European Economic Community

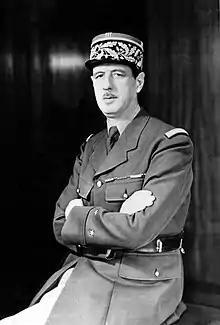
French President Charles de Gaulle vetoed British membership, held back the development of Parliament's powers and was at the centre of the 'empty chair crisis' of 1965.

Another crisis was triggered in regard to proposals for the financing of the Common Agricultural Policy, which came into force in 1962. The transitional period whereby decisions were made by unanimity had come to an end, and majority-voting in the council had taken effect. Then-French President Charles de Gaulle's opposition to supranationalism and fear of the other members challenging the CAP led to an "empty chair policy" whereby French representatives were withdrawn from the European institutions until the French veto was reinstated. Eventually, a compromise was reached with the Luxembourg compromise on 29 January 1966 whereby a gentlemen's agreement permitted members to use a veto on areas of national interest.